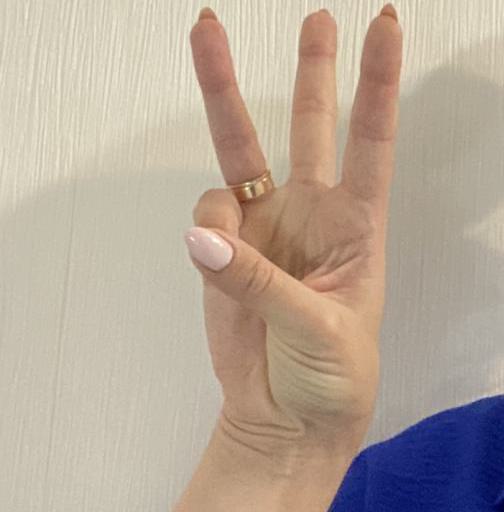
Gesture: three